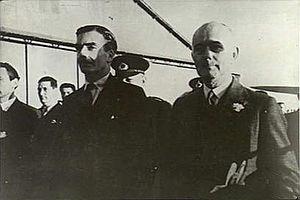
Hughe Knatchbull-Hugessen était un diplomate britannique.